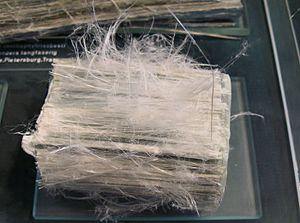
Le chrysotile est un nom générique qui recouvre trois espèces minérales polytypes : le clinochrysotile, l'orthochrysotile, et le parachrysotile. Ils font partie du groupe des silicates, dans le sous-groupe des phyllosilicates.